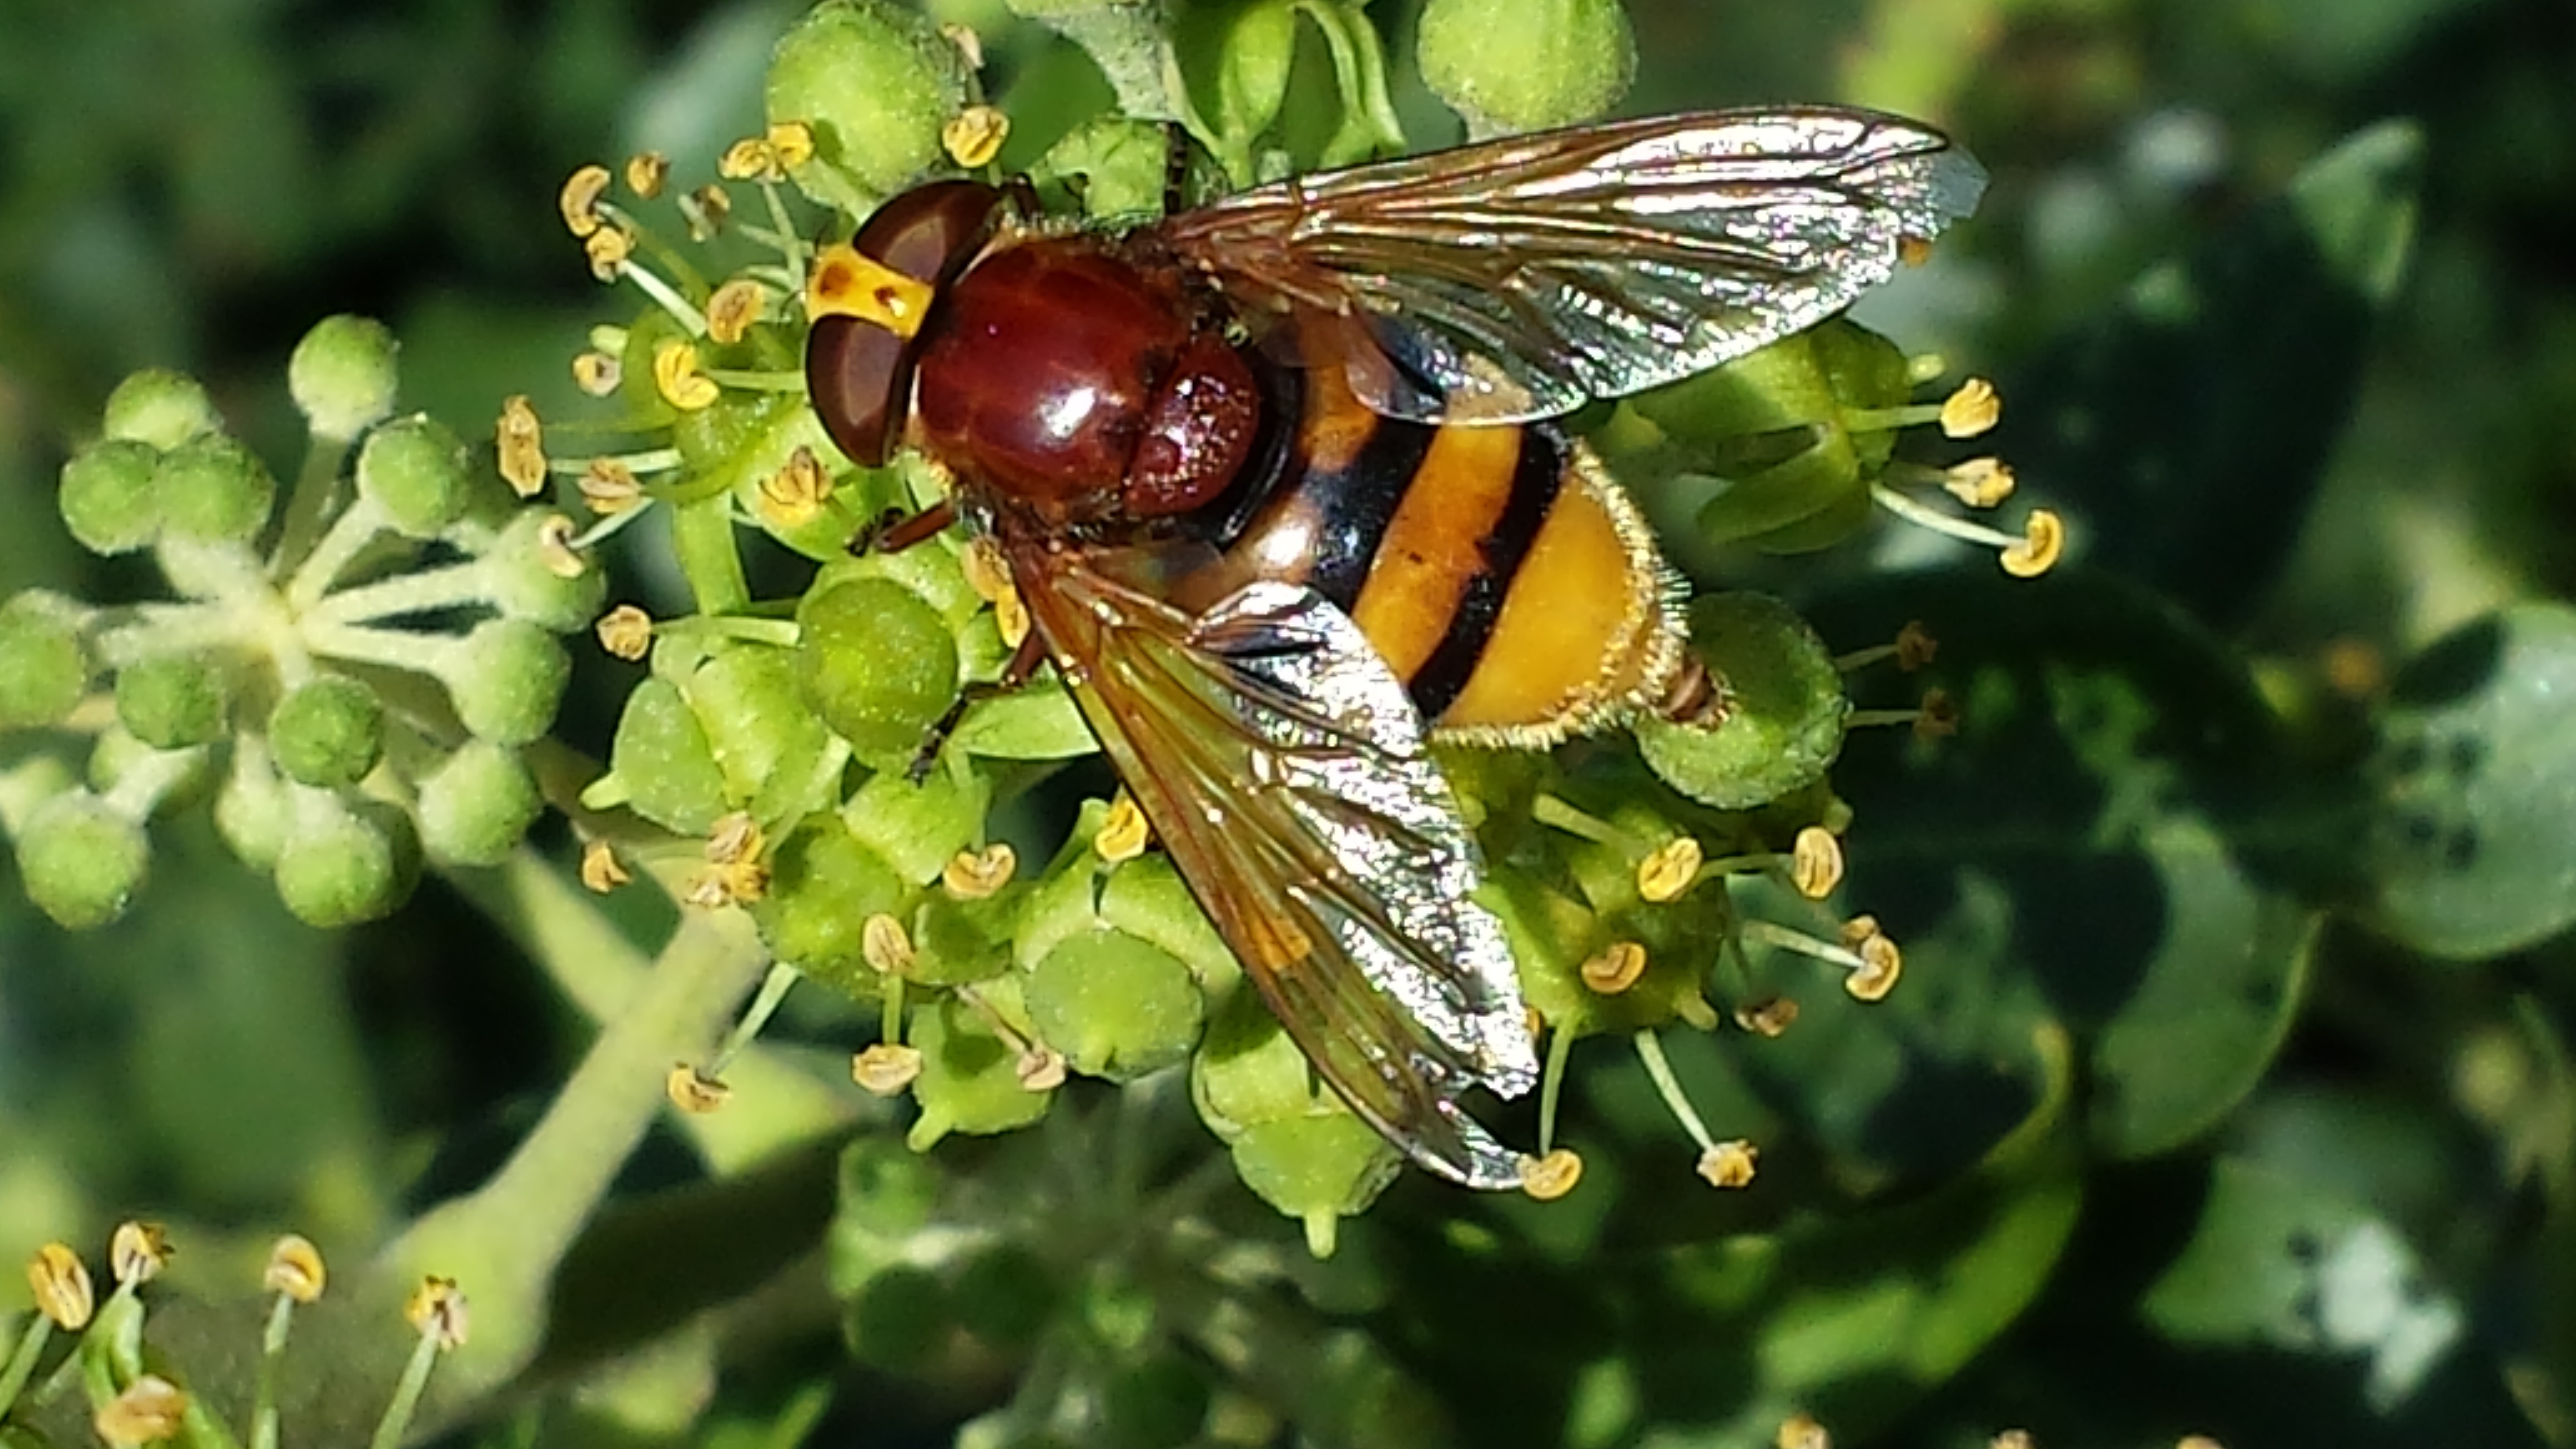
nature, flower, fly, wildlife, pollination, insect, botany, flora, fauna, invertebrate, sprinkle, close up, hoverfly, nectar, macro photography, arthropod, honey bee, food intake, membrane winged insect